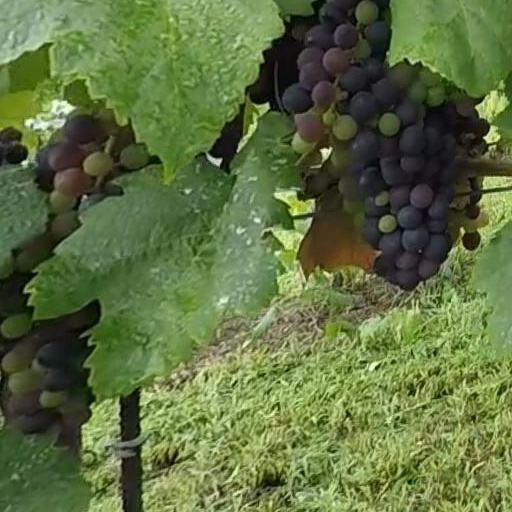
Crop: grape